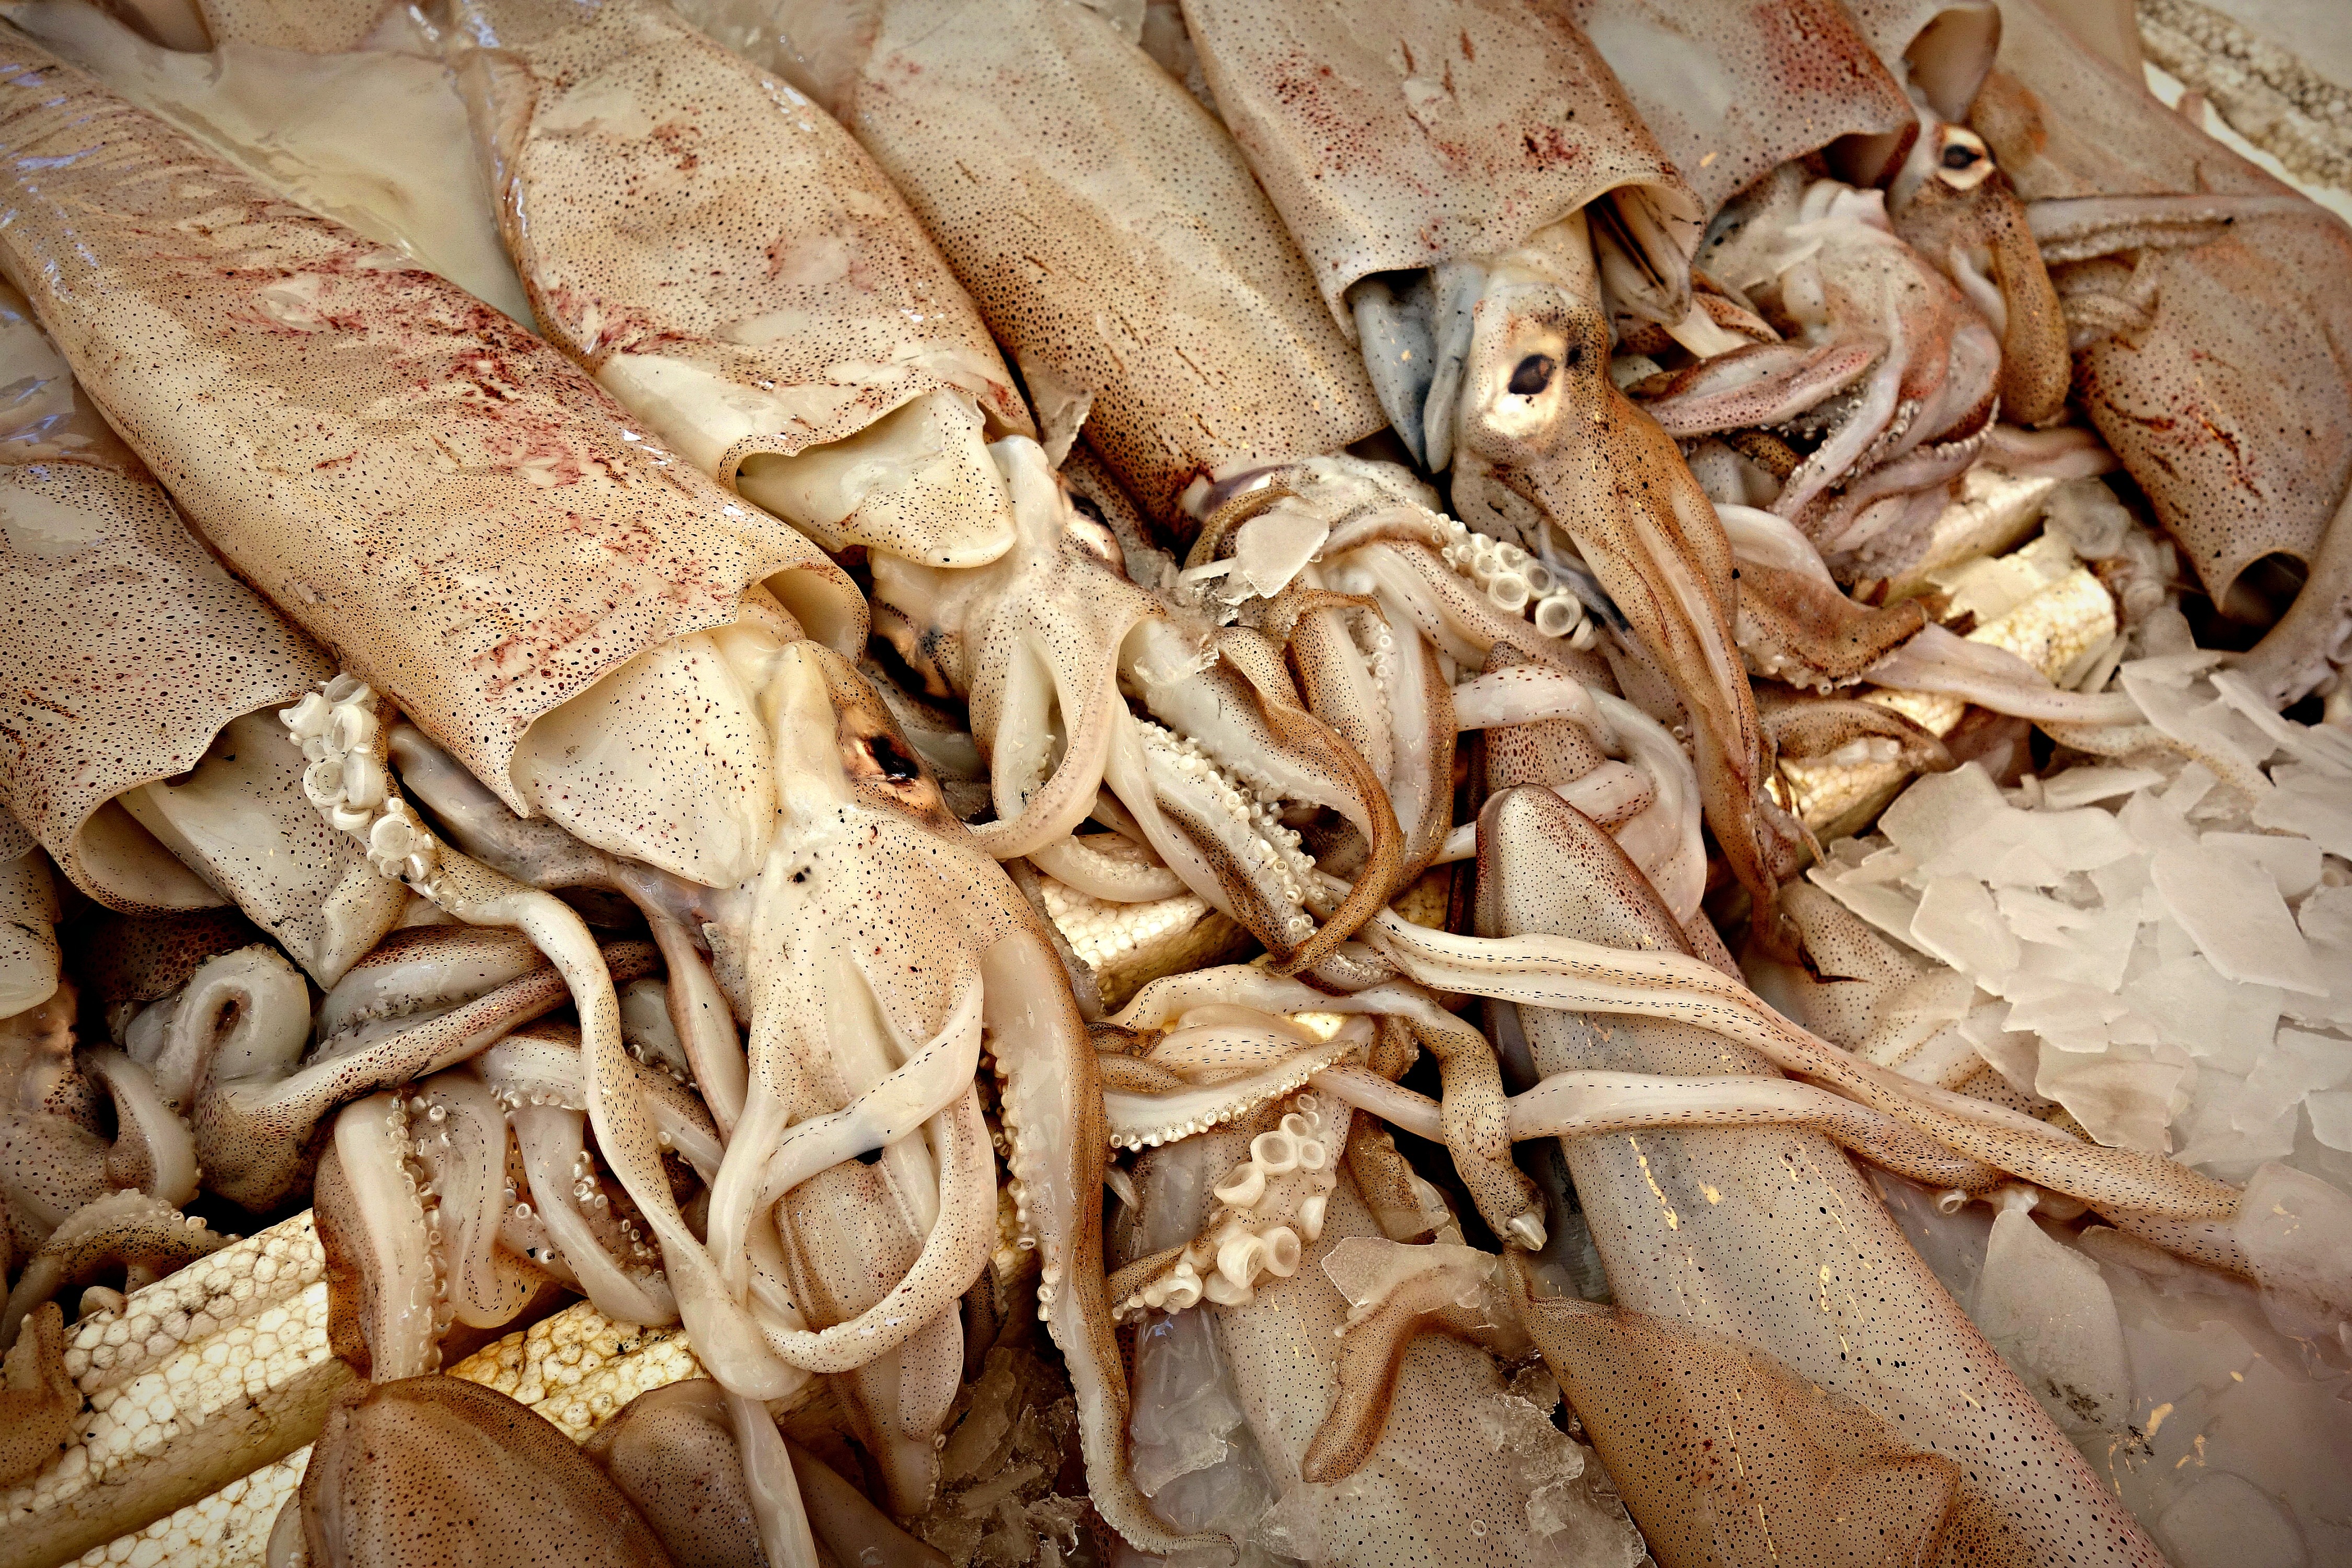
wood, animal, dish, meal, food, produce, seafood, fresh, market, fish, squid, cuisine, invertebrate, fish market, octopus, eating, nutrition, carving, flavor, cephalopod mollusc, octopoda, boas